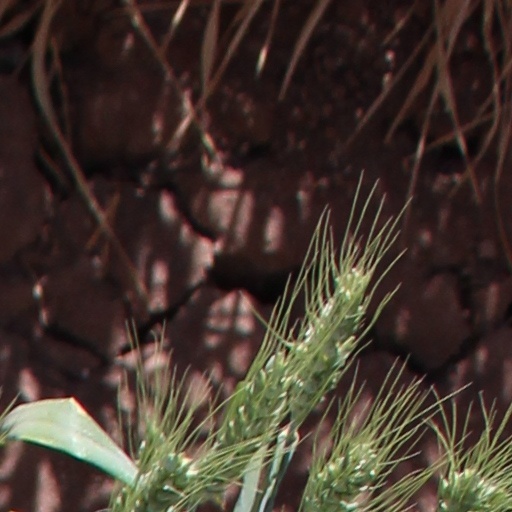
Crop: wheat